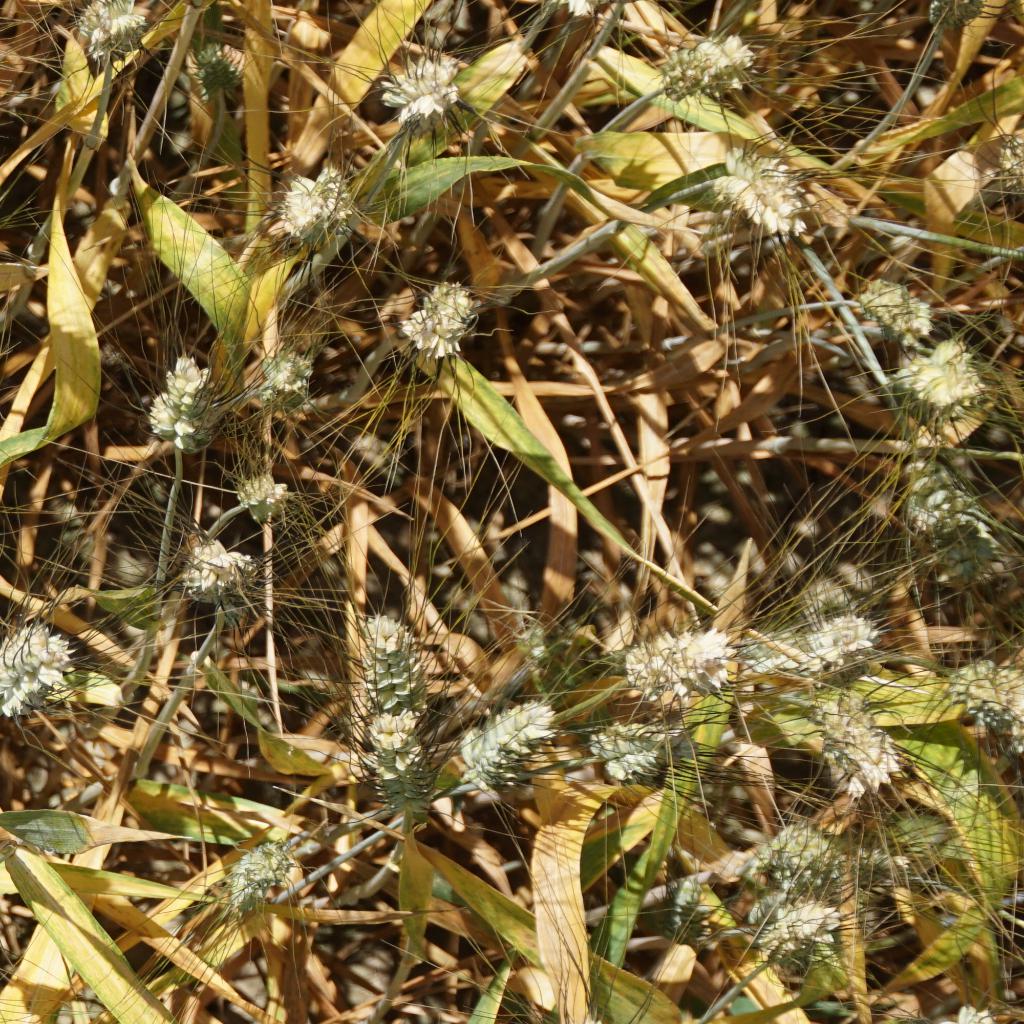
Country: France
Location: Gréoux
Wheat development stage: Filling - Ripening